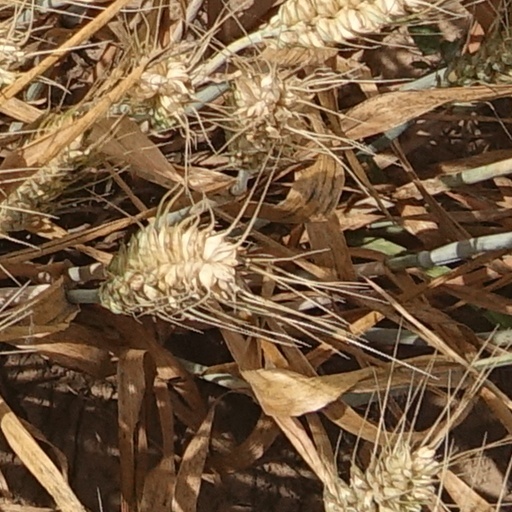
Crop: wheat